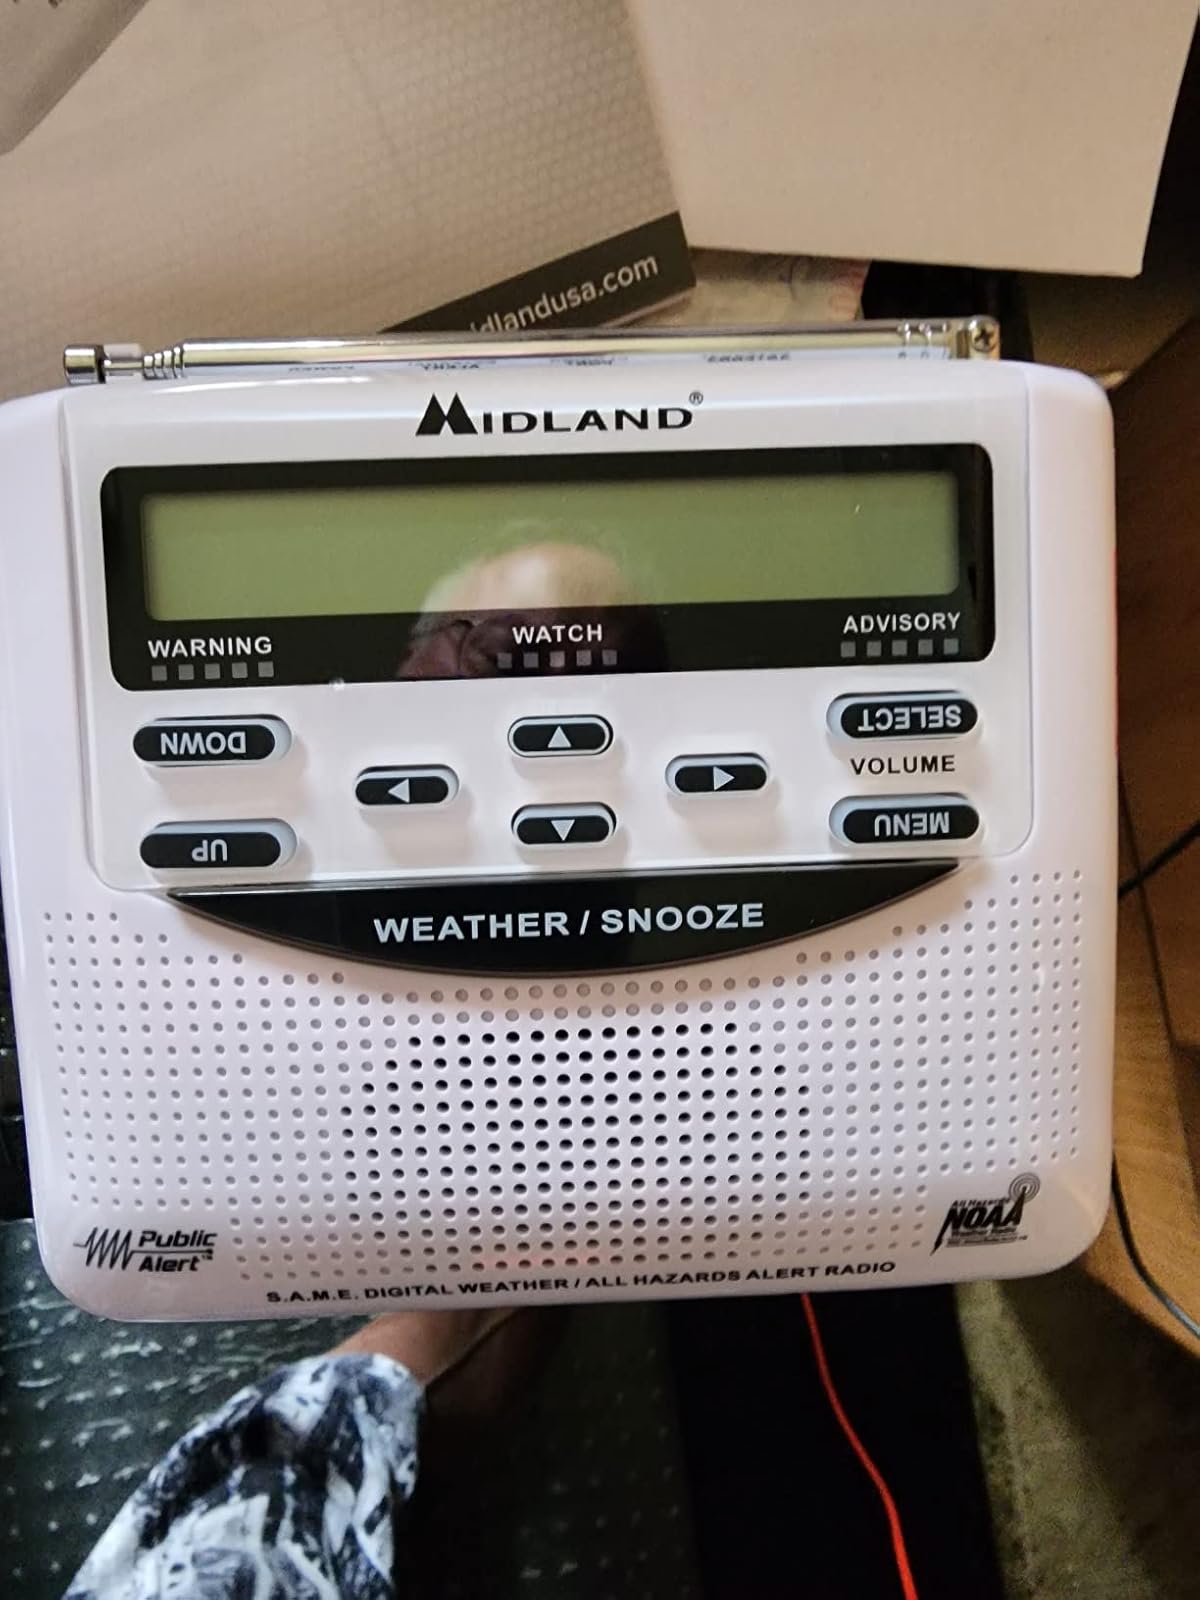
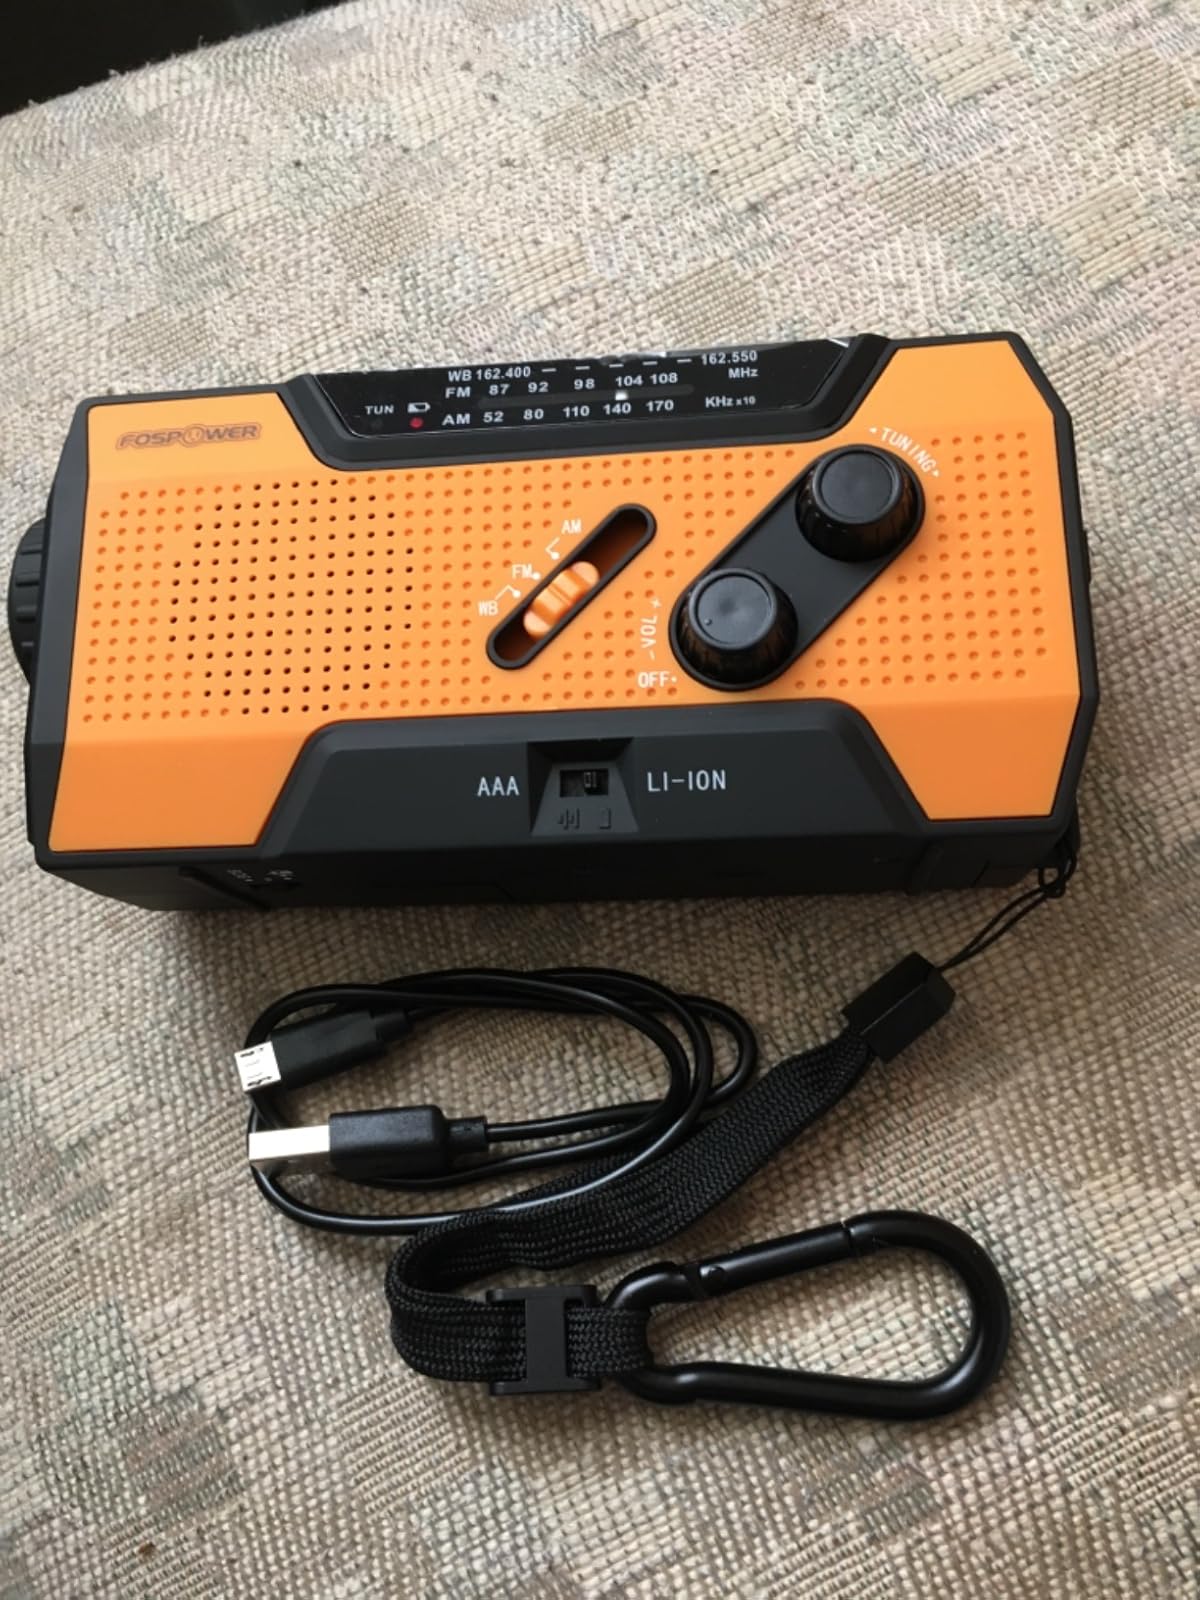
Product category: radio
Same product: no